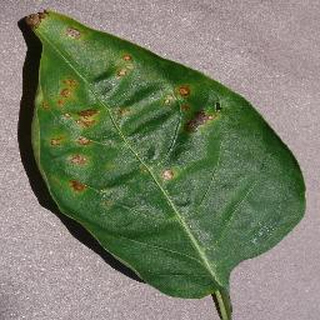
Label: bell_pepper_bacterial_spot